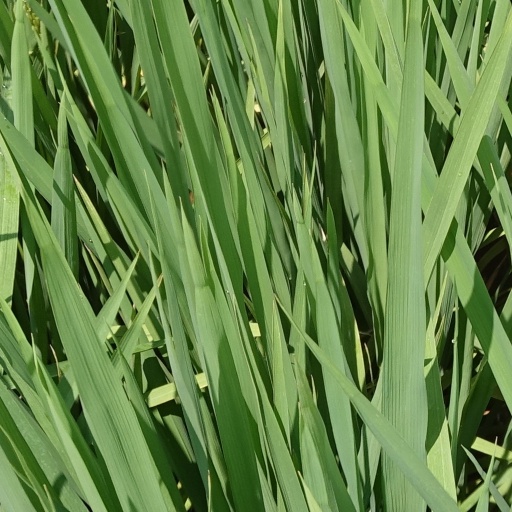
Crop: rice